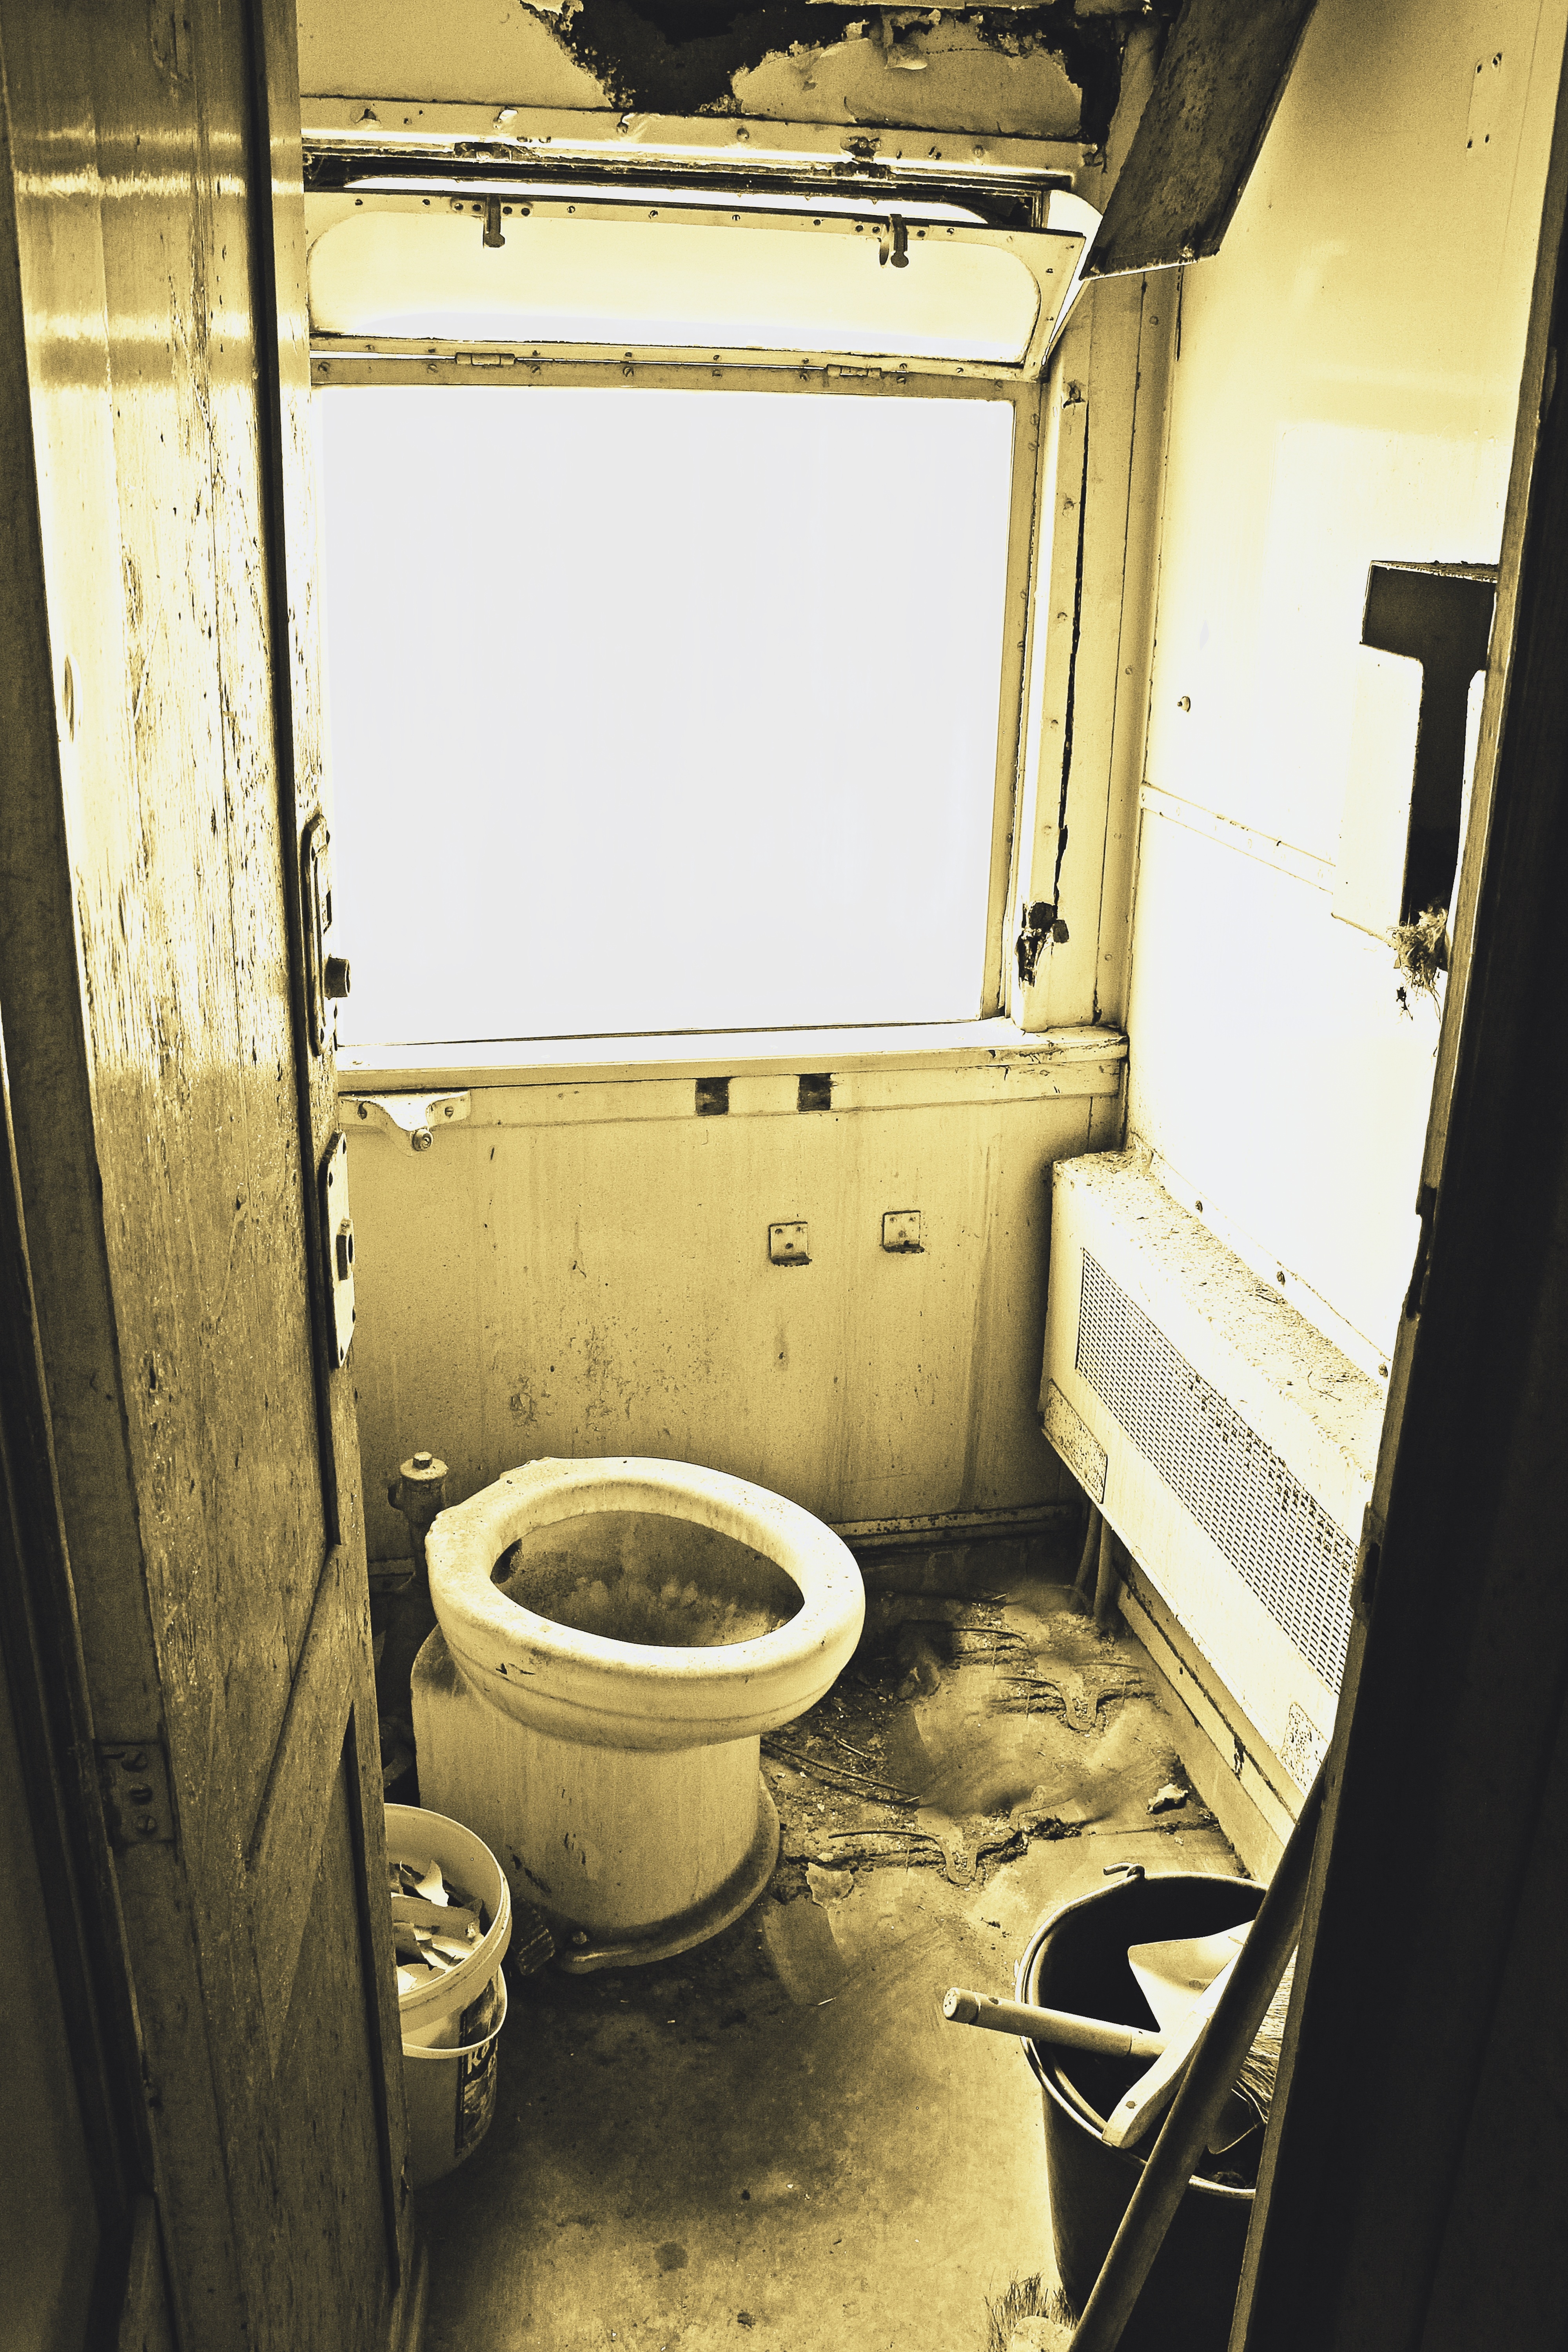
wood, railway, wagon, house, old, home, train, broken, toilet, decay, cemetery, room, weathered, interior design, bathroom, wc, trains, wreck, discarded, obsolete, lapsed, retired, turned off, rots, train cemetery, zughalde, wooden trains, rotted trains, disused trains, train toilet, train wc